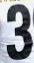
Number: 3